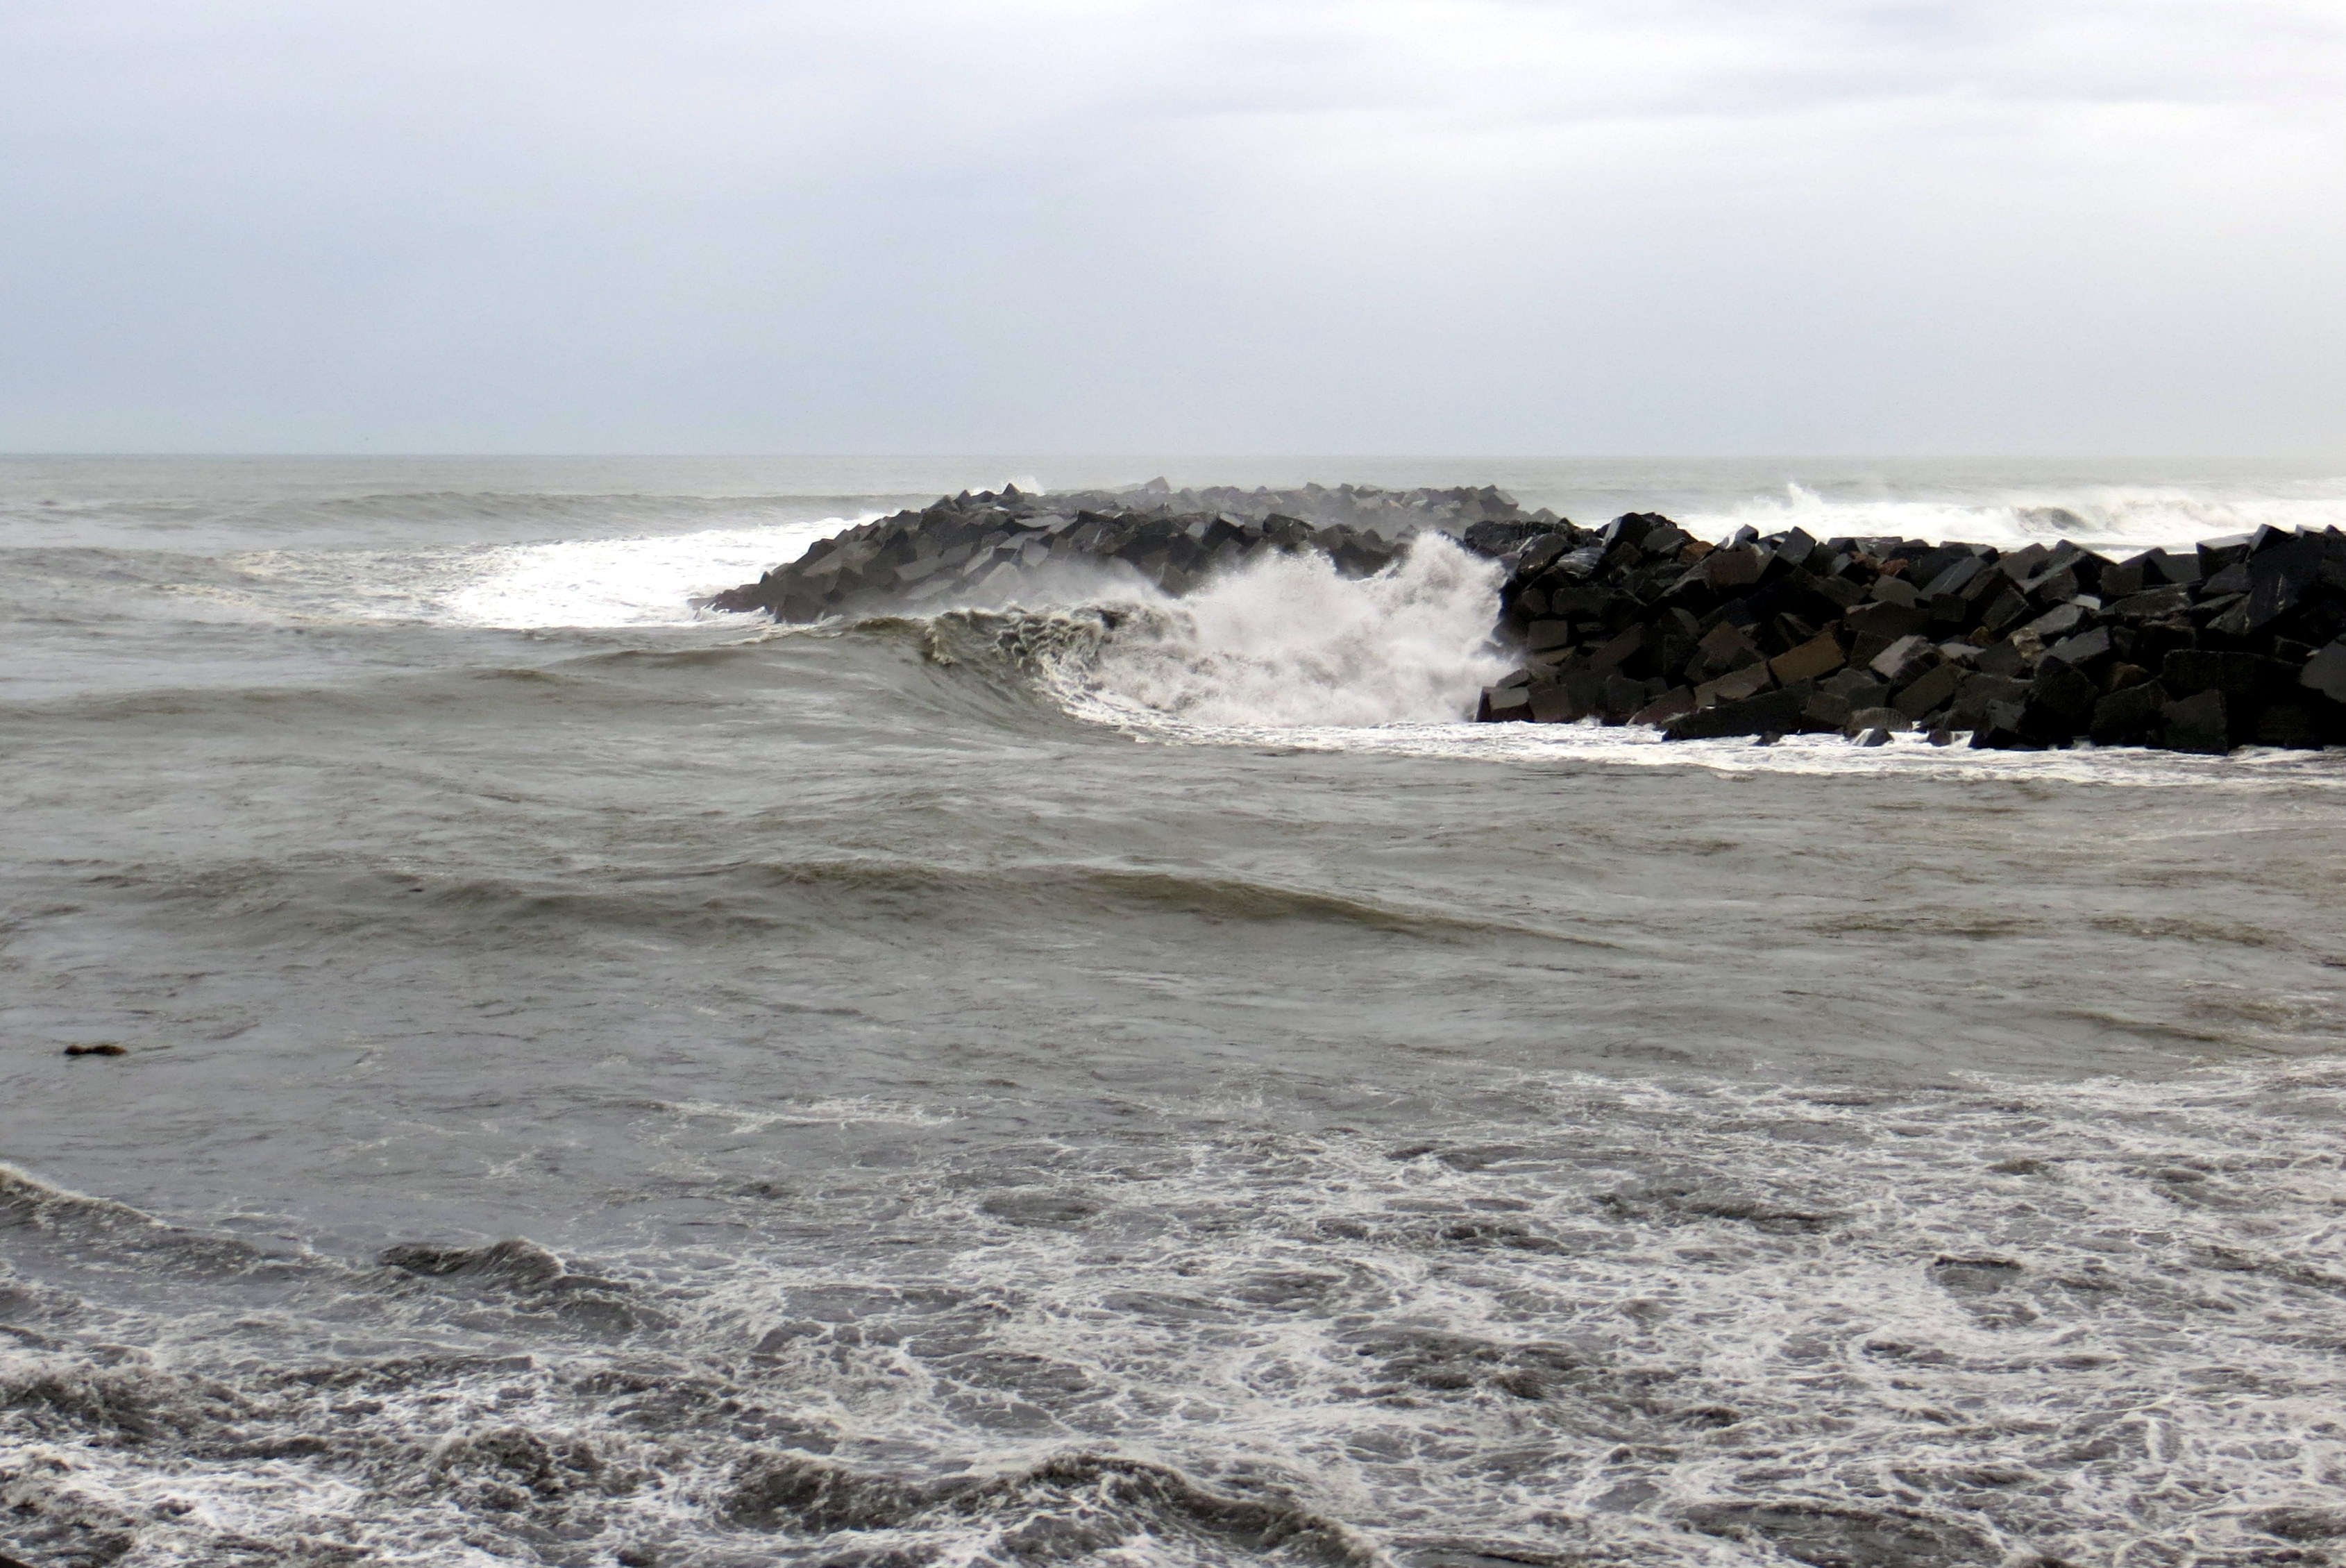
storm, rain, sea, waves, stormy sea, rocks, landscape, spain, san sebastian, basque country, ocean, body of water, wave, coastal and oceanic landforms, shore, wind wave, coast, beach, water, sky, tide, headland